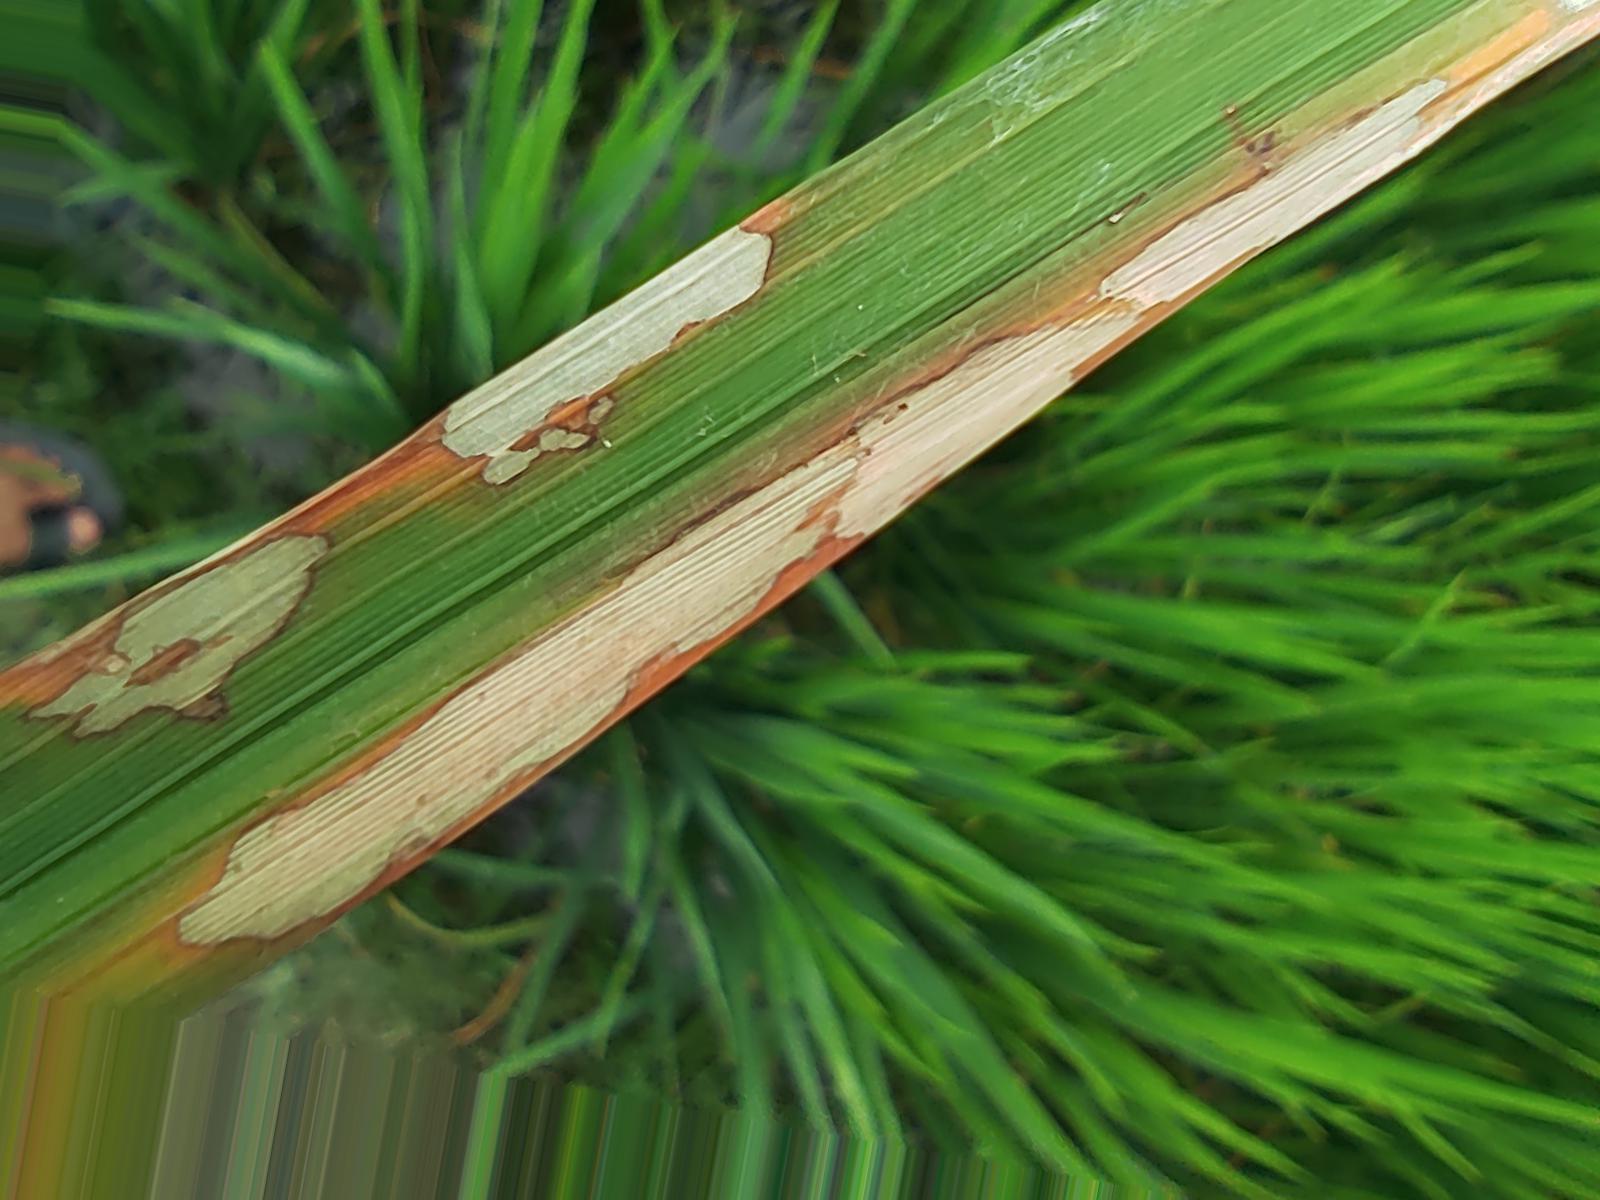
Nhãn: Bệnh Đốm Vằn ( Khô vằn ) ( Sheath Blight )